Silja Line

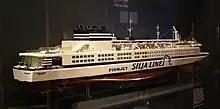
Model of the world's fastest cruiseferry, GTS "Finnjet", in 1980s Silja Line livery (ships owned by Johnson Line had different funnel colours)

1987 was a very eventful year for Silja. Effoa had purchased the famously fast the previous year and from the beginning of 1987 the prestigious but unprofitable "Queen of the Baltic Sea" joined Silja Line's fleet. Later in the same year Effoa and Johnson Line jointly purchased Rederi Ab Sally, one of the owners of their rival Viking Line. The other Viking Line partners forced the new owners to sell their share in Viking, but Effoa and Johnson Line retained Vaasanlaivat / Vasabåtarna, Sally Cruises, Sally Ferries UK and Commodore Cruise Line. Although the purchase of Sally had no effect on Silja Line's traffic for the time being, it proved to be important later. Finally, 1987 saw another order of new ships for the Helsinki–Stockholm route, which would again be the largest ferries ever built, eventually named and . Not revealed at the time, the new ships had a 140-meter promenade-street running along the center of the ship, a feature never seen before in a ship, but by the first decade of the 21st century commonly found on Royal Caribbean International's and Color Line's newer ships.